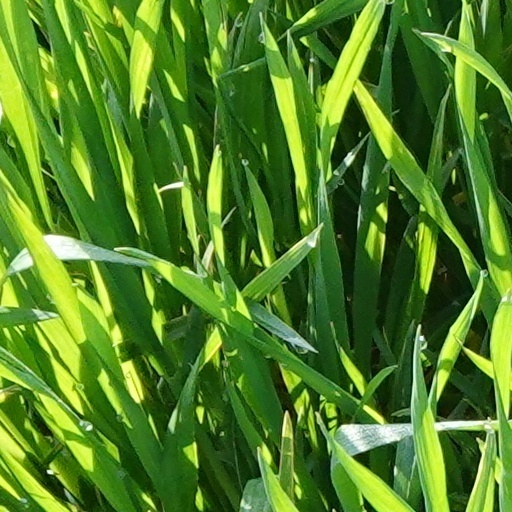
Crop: wheat